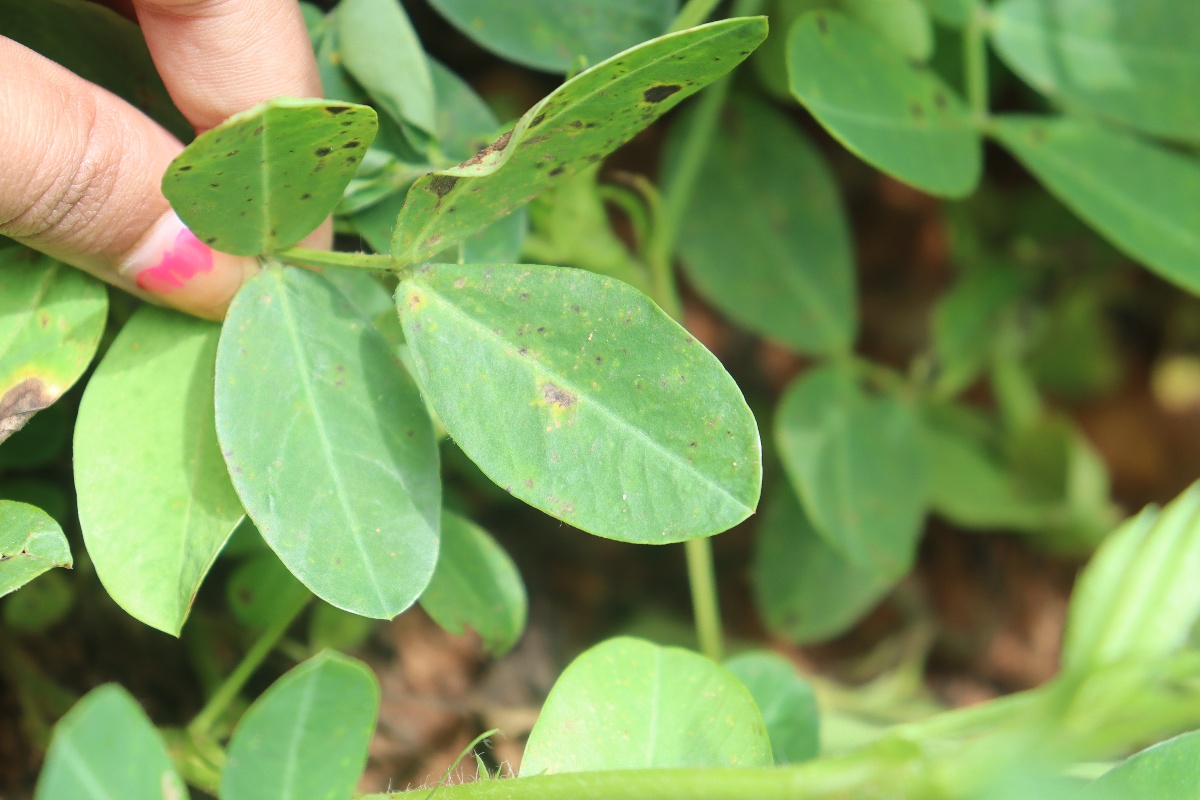
Label: early_leaf_spot